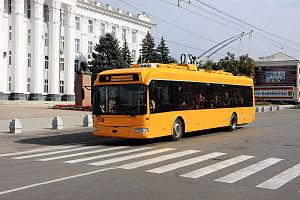
La municipalité de Tiraspol est une ville de Moldavie, située sur la rive est du fleuve Dniestr. Elle se place au deuxième rang des villes les plus peuplées du pays : 159 163 habitants en 2004. C'est aussi la capitale de la République moldave de Transnistrie, entité sécessionniste de la Moldavie non reconnue internationalement.